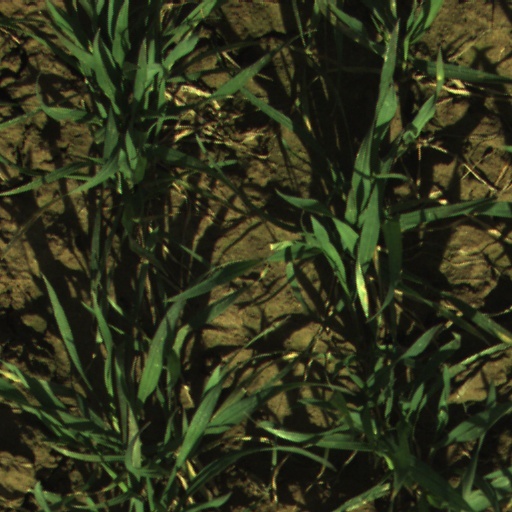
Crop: wheat